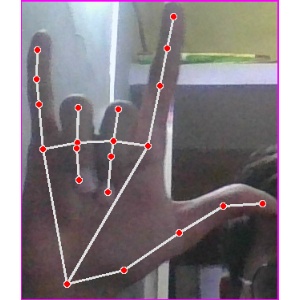
अक्षर: व